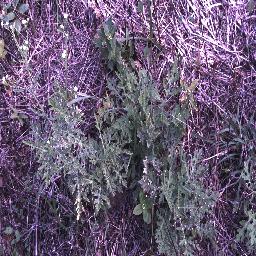
Label: parthenium